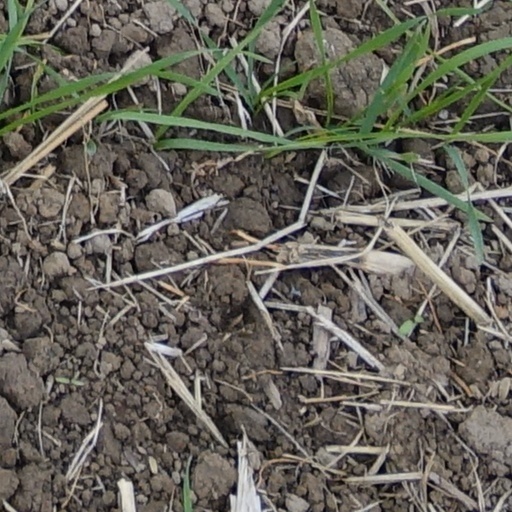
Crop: wheat